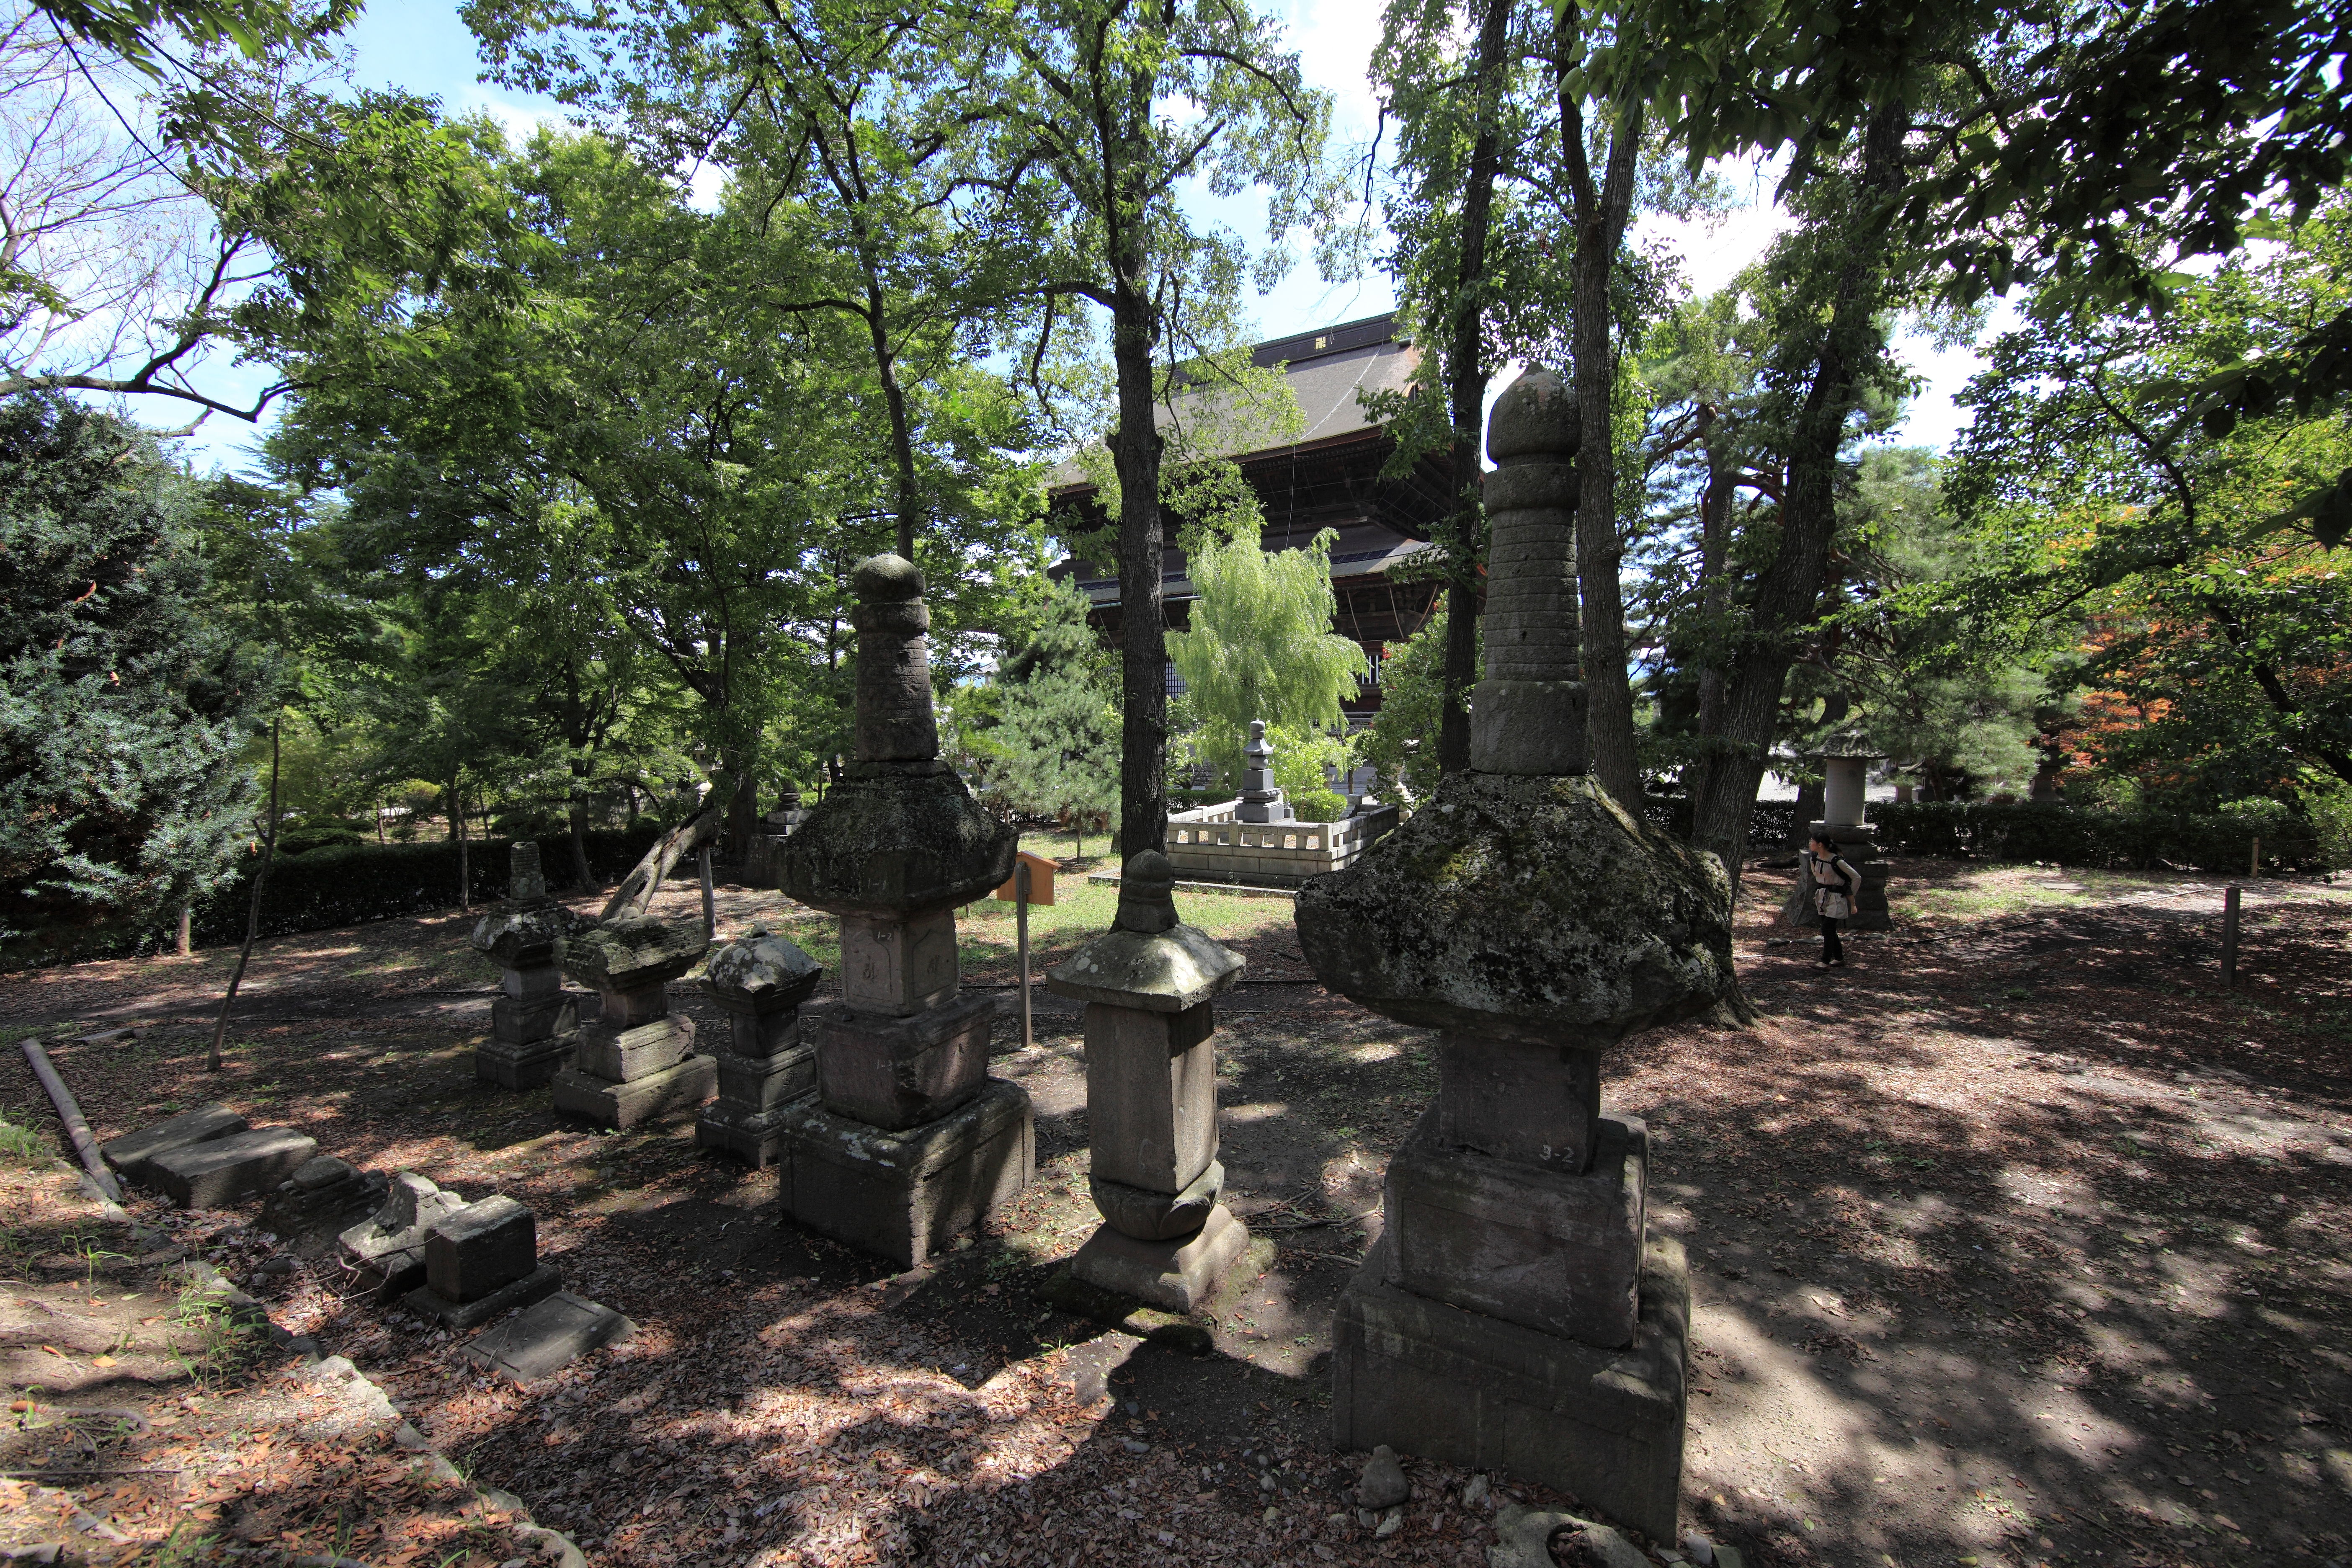
tree, high, cemetery, garden, cool image, temple, ruins, 5d, hires, i, markii, hi, res, resolution, nagano, zenkohji, pagoda, stupa